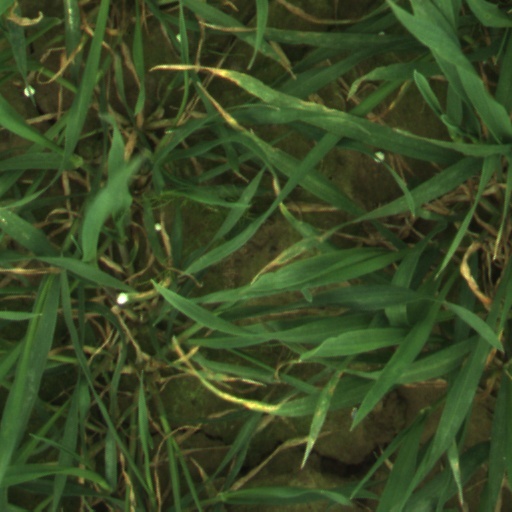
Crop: wheat